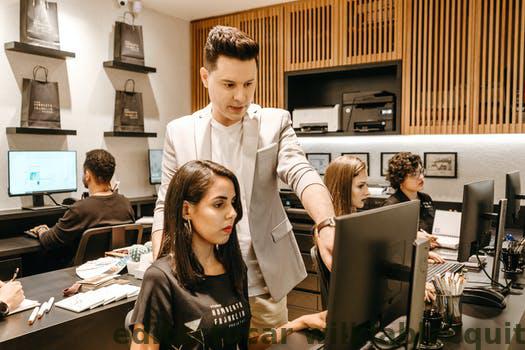
Label: Watermark